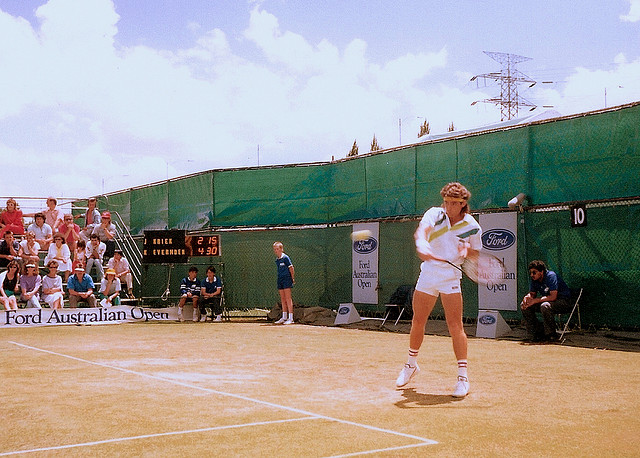
vận động viên tennis đang cầm vợt tennis đứng ngoài sân đánh bóng